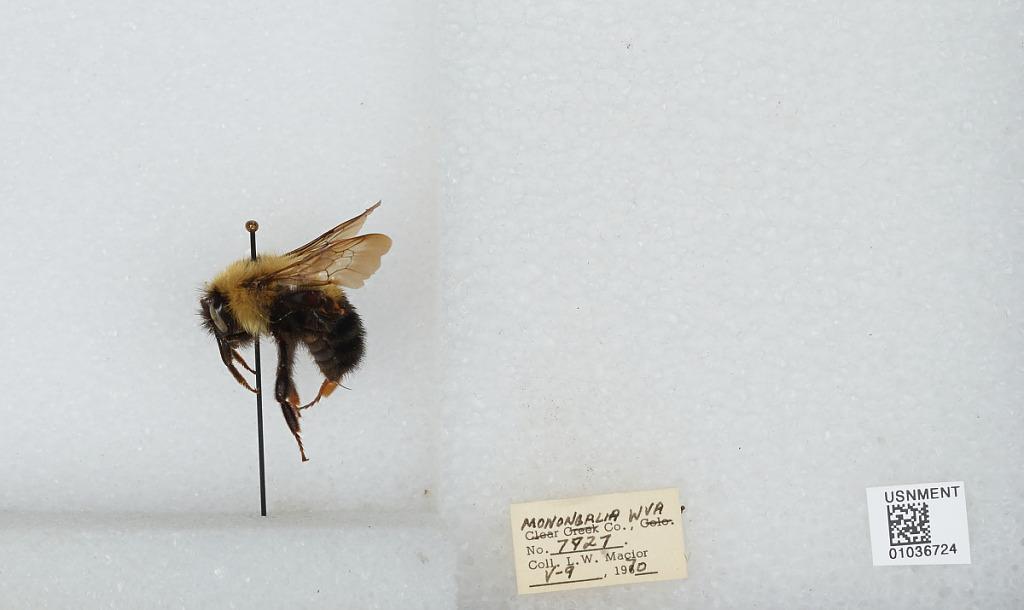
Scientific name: Bombus (Pyrobombus) vagans vagans Smith
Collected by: L. Macior
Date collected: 1970-5-9
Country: United States
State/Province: West Virginia
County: Monongalia
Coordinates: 39.6303, -80.0464